Ham's Redemption

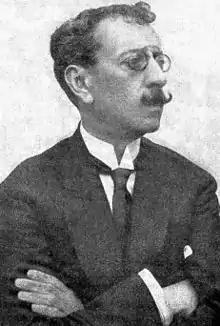
Olavo Bilac, a prominent Brazilian journalist and supporter of eugenics.

In the nineteenth century, the idea of society "whitening" (Portuguese: "branqueamento") spread in Brazil, as an ideology which sought to erase black features from the Brazilian population. During the first decades of the twentieth century, industrialization, immigration and urbanization brought a more pessimistic and nationalistic view to the country. The two world wars brought the expansion of nationalism, combining the idea of race with the construction of nationalities.